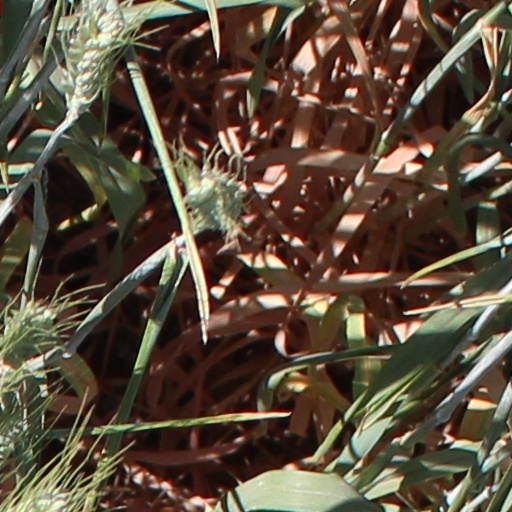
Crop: wheat